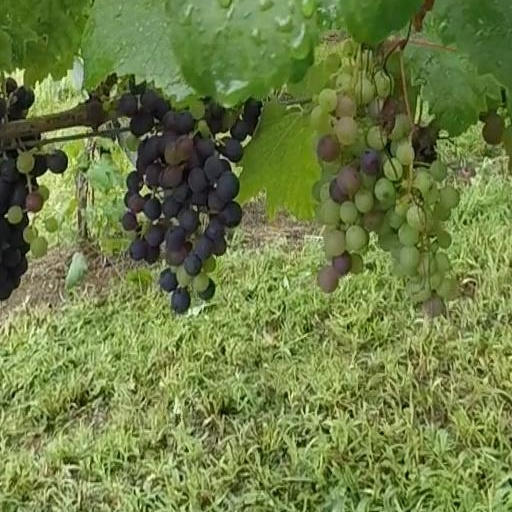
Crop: grape